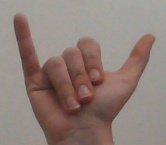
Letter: ya